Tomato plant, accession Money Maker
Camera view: vertical (180 deg); turntable rotation: 0 degrees
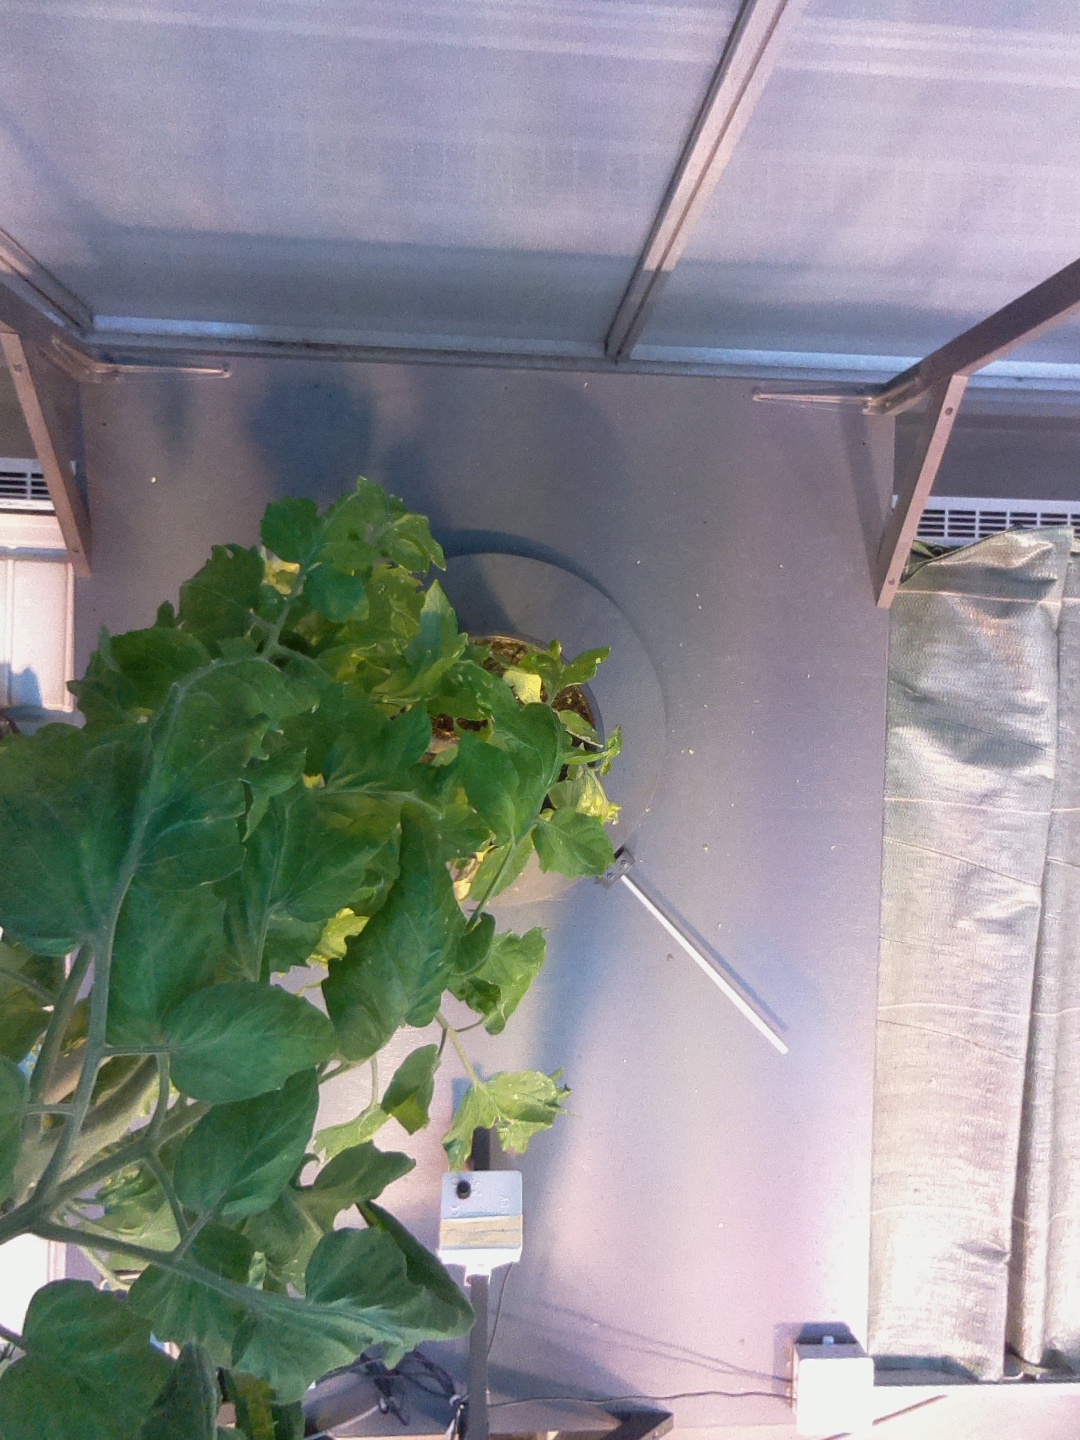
BBCH growth stage 70: Fruits at the main stem or branches visibles